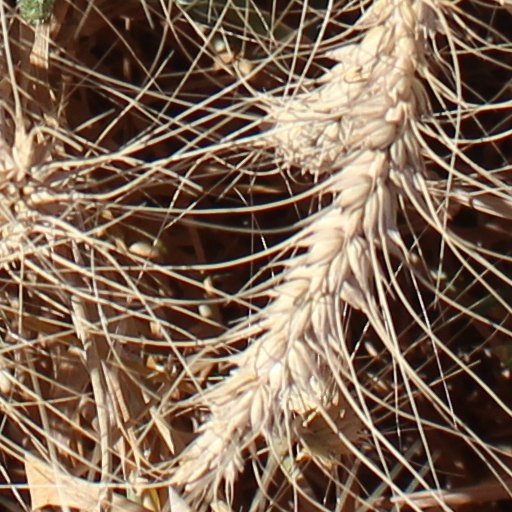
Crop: wheat